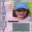
Label: girl